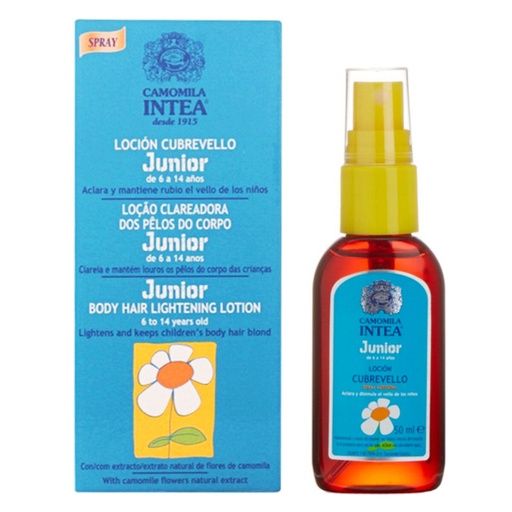
Body Hair Lightening Lotion Junior Camomila Intea Camomila Infantil (50 ml) 50 ml
Brand: Camomila Intea
Body Hair Lightening Lotion Junior Camomila Intea Camomila Infantil (50 ml) 50 ml is a quality product designed for discerning individuals who look after their appearance and are looking for the best cosmetics to enhance their beauty. If you are one of them, the 100% original Camomila Intea products are made for you. Gender: Children's Unisex Capacity: 50 ml Type: Body Spray Recommended age: 6-14 years Texture: Spray Lotion Recommended use: Normal Skin Ingredients: Water (Aqua) Chamomilla recutita (matricaria) flower extract Fragance (parfum) Hydrogen peroxide Citral Alcohol denat (ethyl alcohol) Phosphoric acid From 35,98 / 100ml General Product Safety Regulations information: Camomila Intea Avenida de Tolosa, 48, Madrid, Spain, 28023 28023 - Madrid +34913237571 https://www.intea.net
Category: Health & Beauty > Personal Care > Shaving & Grooming > Body & Facial Hair Bleach